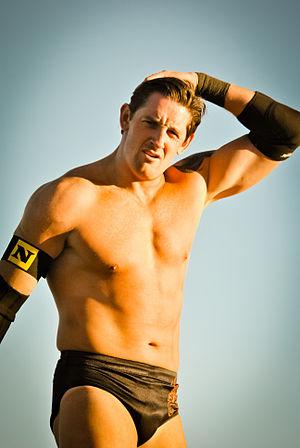
Stuart Alexander Bennett est un catcheur anglais. Il travail actuellement à la World Wrestling Entertainment en tant que commentateur pour NXT.